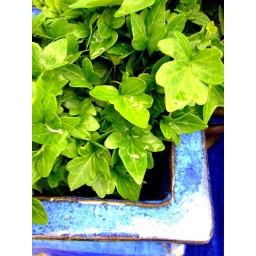
ivy in blue pot